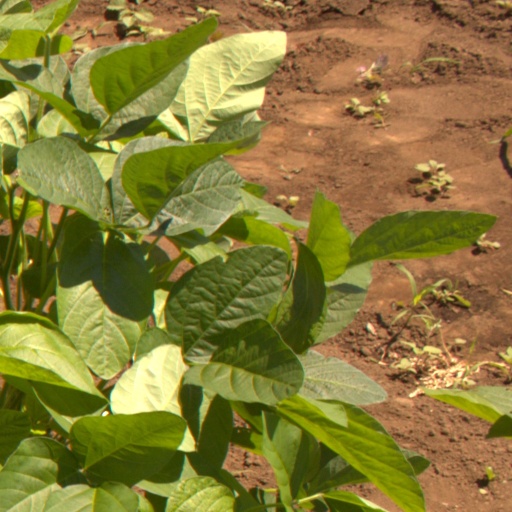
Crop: soybean